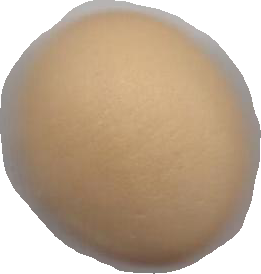
Variety: Dega